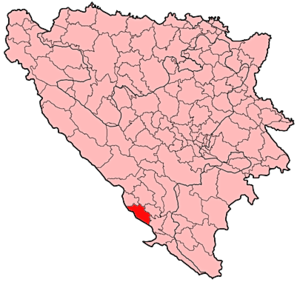
Ljubuški [ˈʎubuʃki] est une ville et une municipalité de Bosnie-Herzégovine située dans le canton de l'Herzégovine de l'Ouest et dans la Fédération de Bosnie-et-Herzégovine. Selon les premiers résultats du recensement bosnien de 2013, la ville intra muros compte 4 387 habitants et la municipalité 29 521.